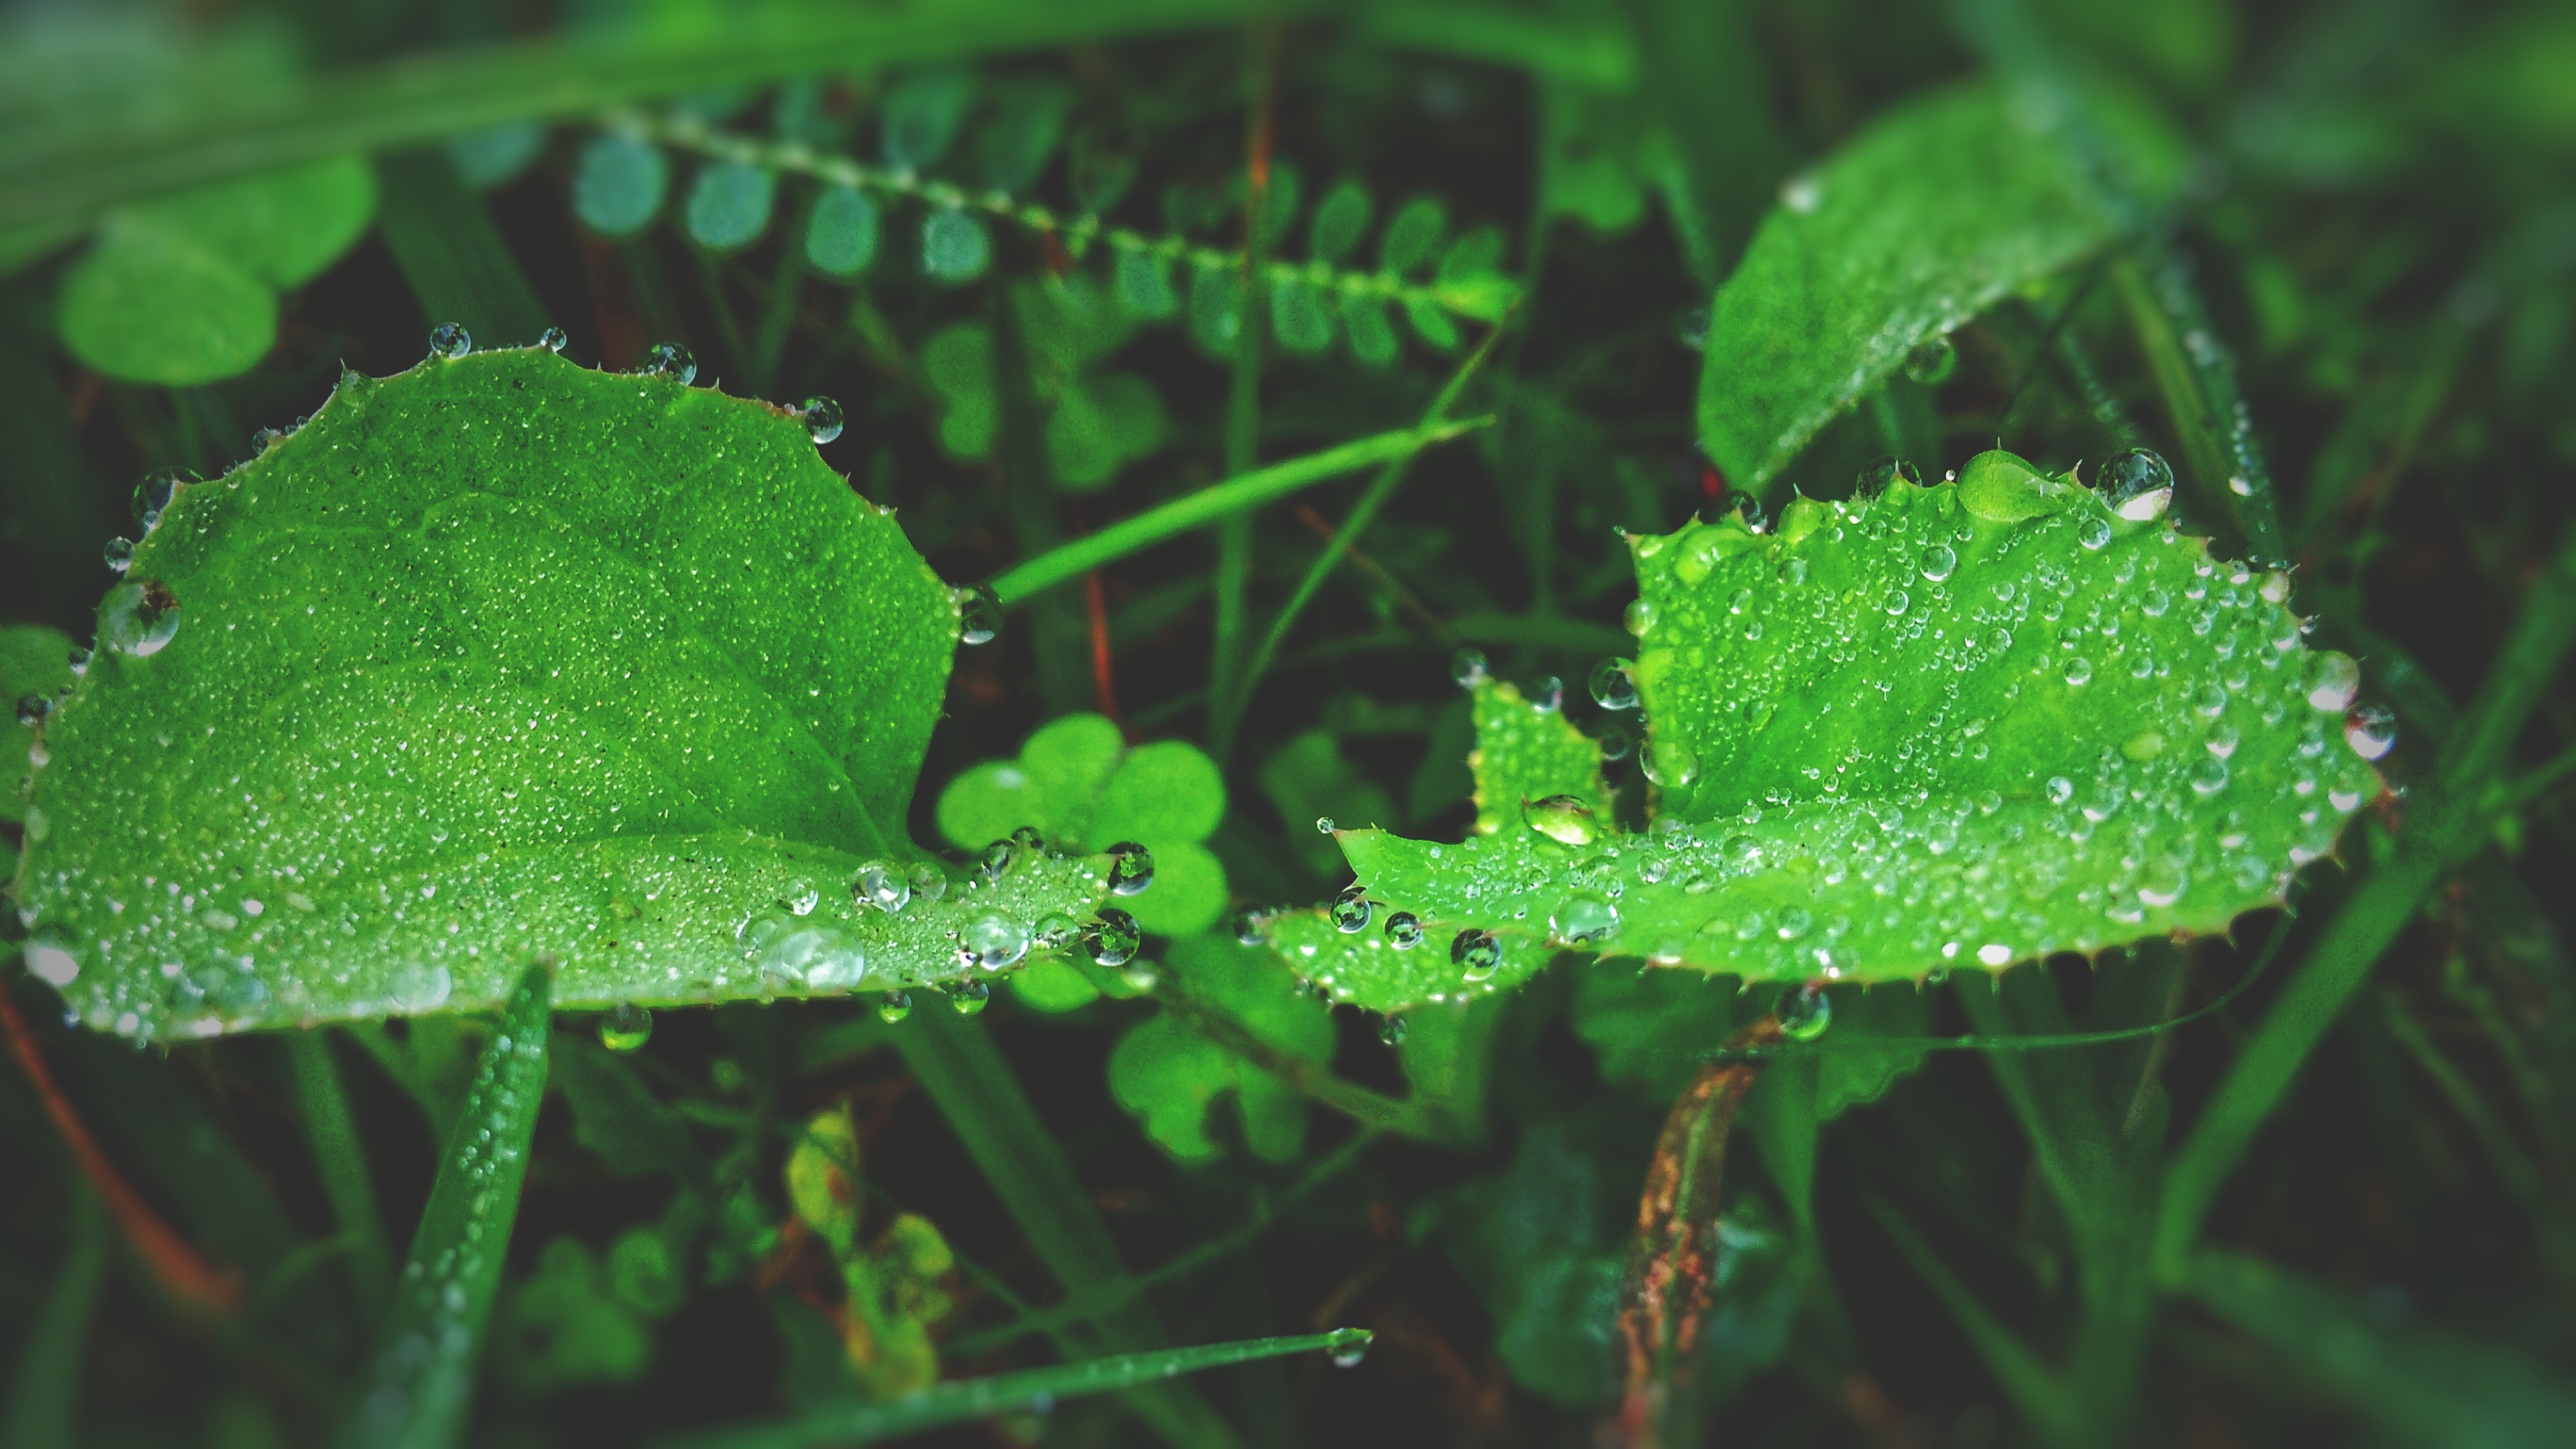
leaf, water, green, moisture, plant, dew, flower, grass, terrestrial plant, drop, plant stem, annual plant, flowering plant, nettle family, herb, peppermint, plant pathology, perennial plant